Helton Ubisse

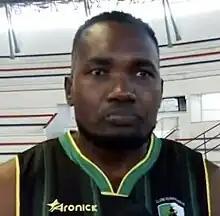
Ubisse in 2022

Helton Sergio Jacinto Ubisse (born 31 January 1995) is a Mozambican basketball player for Ferroviário da Beira and the Mozambique national basketball team.